Nib (pen)

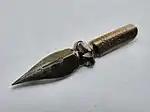
Metal nib by Perry & Co.

Metal nibs have their origins as far back as ancient Egypt and were made of metals like copper and bronze. However, the quality of writing that could be achieved with these pens was inferior to that of reed pens. Metallic nibs were made up through the 18th-century as one-off, craftsman-made luxury items. In the early 1800s, Wise in Britain, and Peregrine Williamson in the United States were the first recorded makers of steel pens as their primary occupation. It was not until the 1820s, when John Mitchell, Josiah Mason and others set up a factory in Birmingham, England to manufacture steel nibs, that their popularity took off. The metal nib retains a sharp point or edge much longer than the quill, which wears out more quickly and requires much skill to sharpen. Metal nibs are also easily manufactured to have different properties for different purposes. Also, they can now be attached to and removed from holders, allowing one to switch between nibs with relative ease.